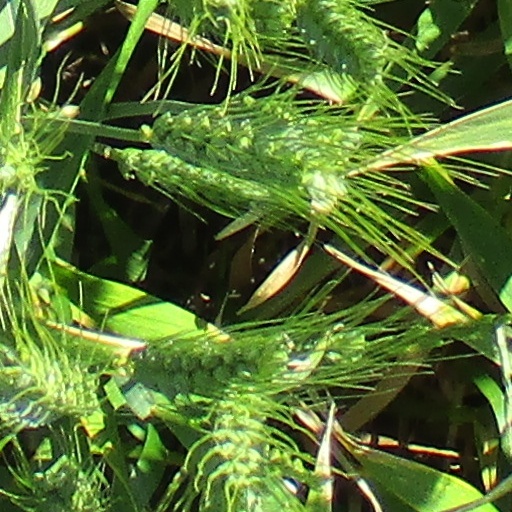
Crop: wheat